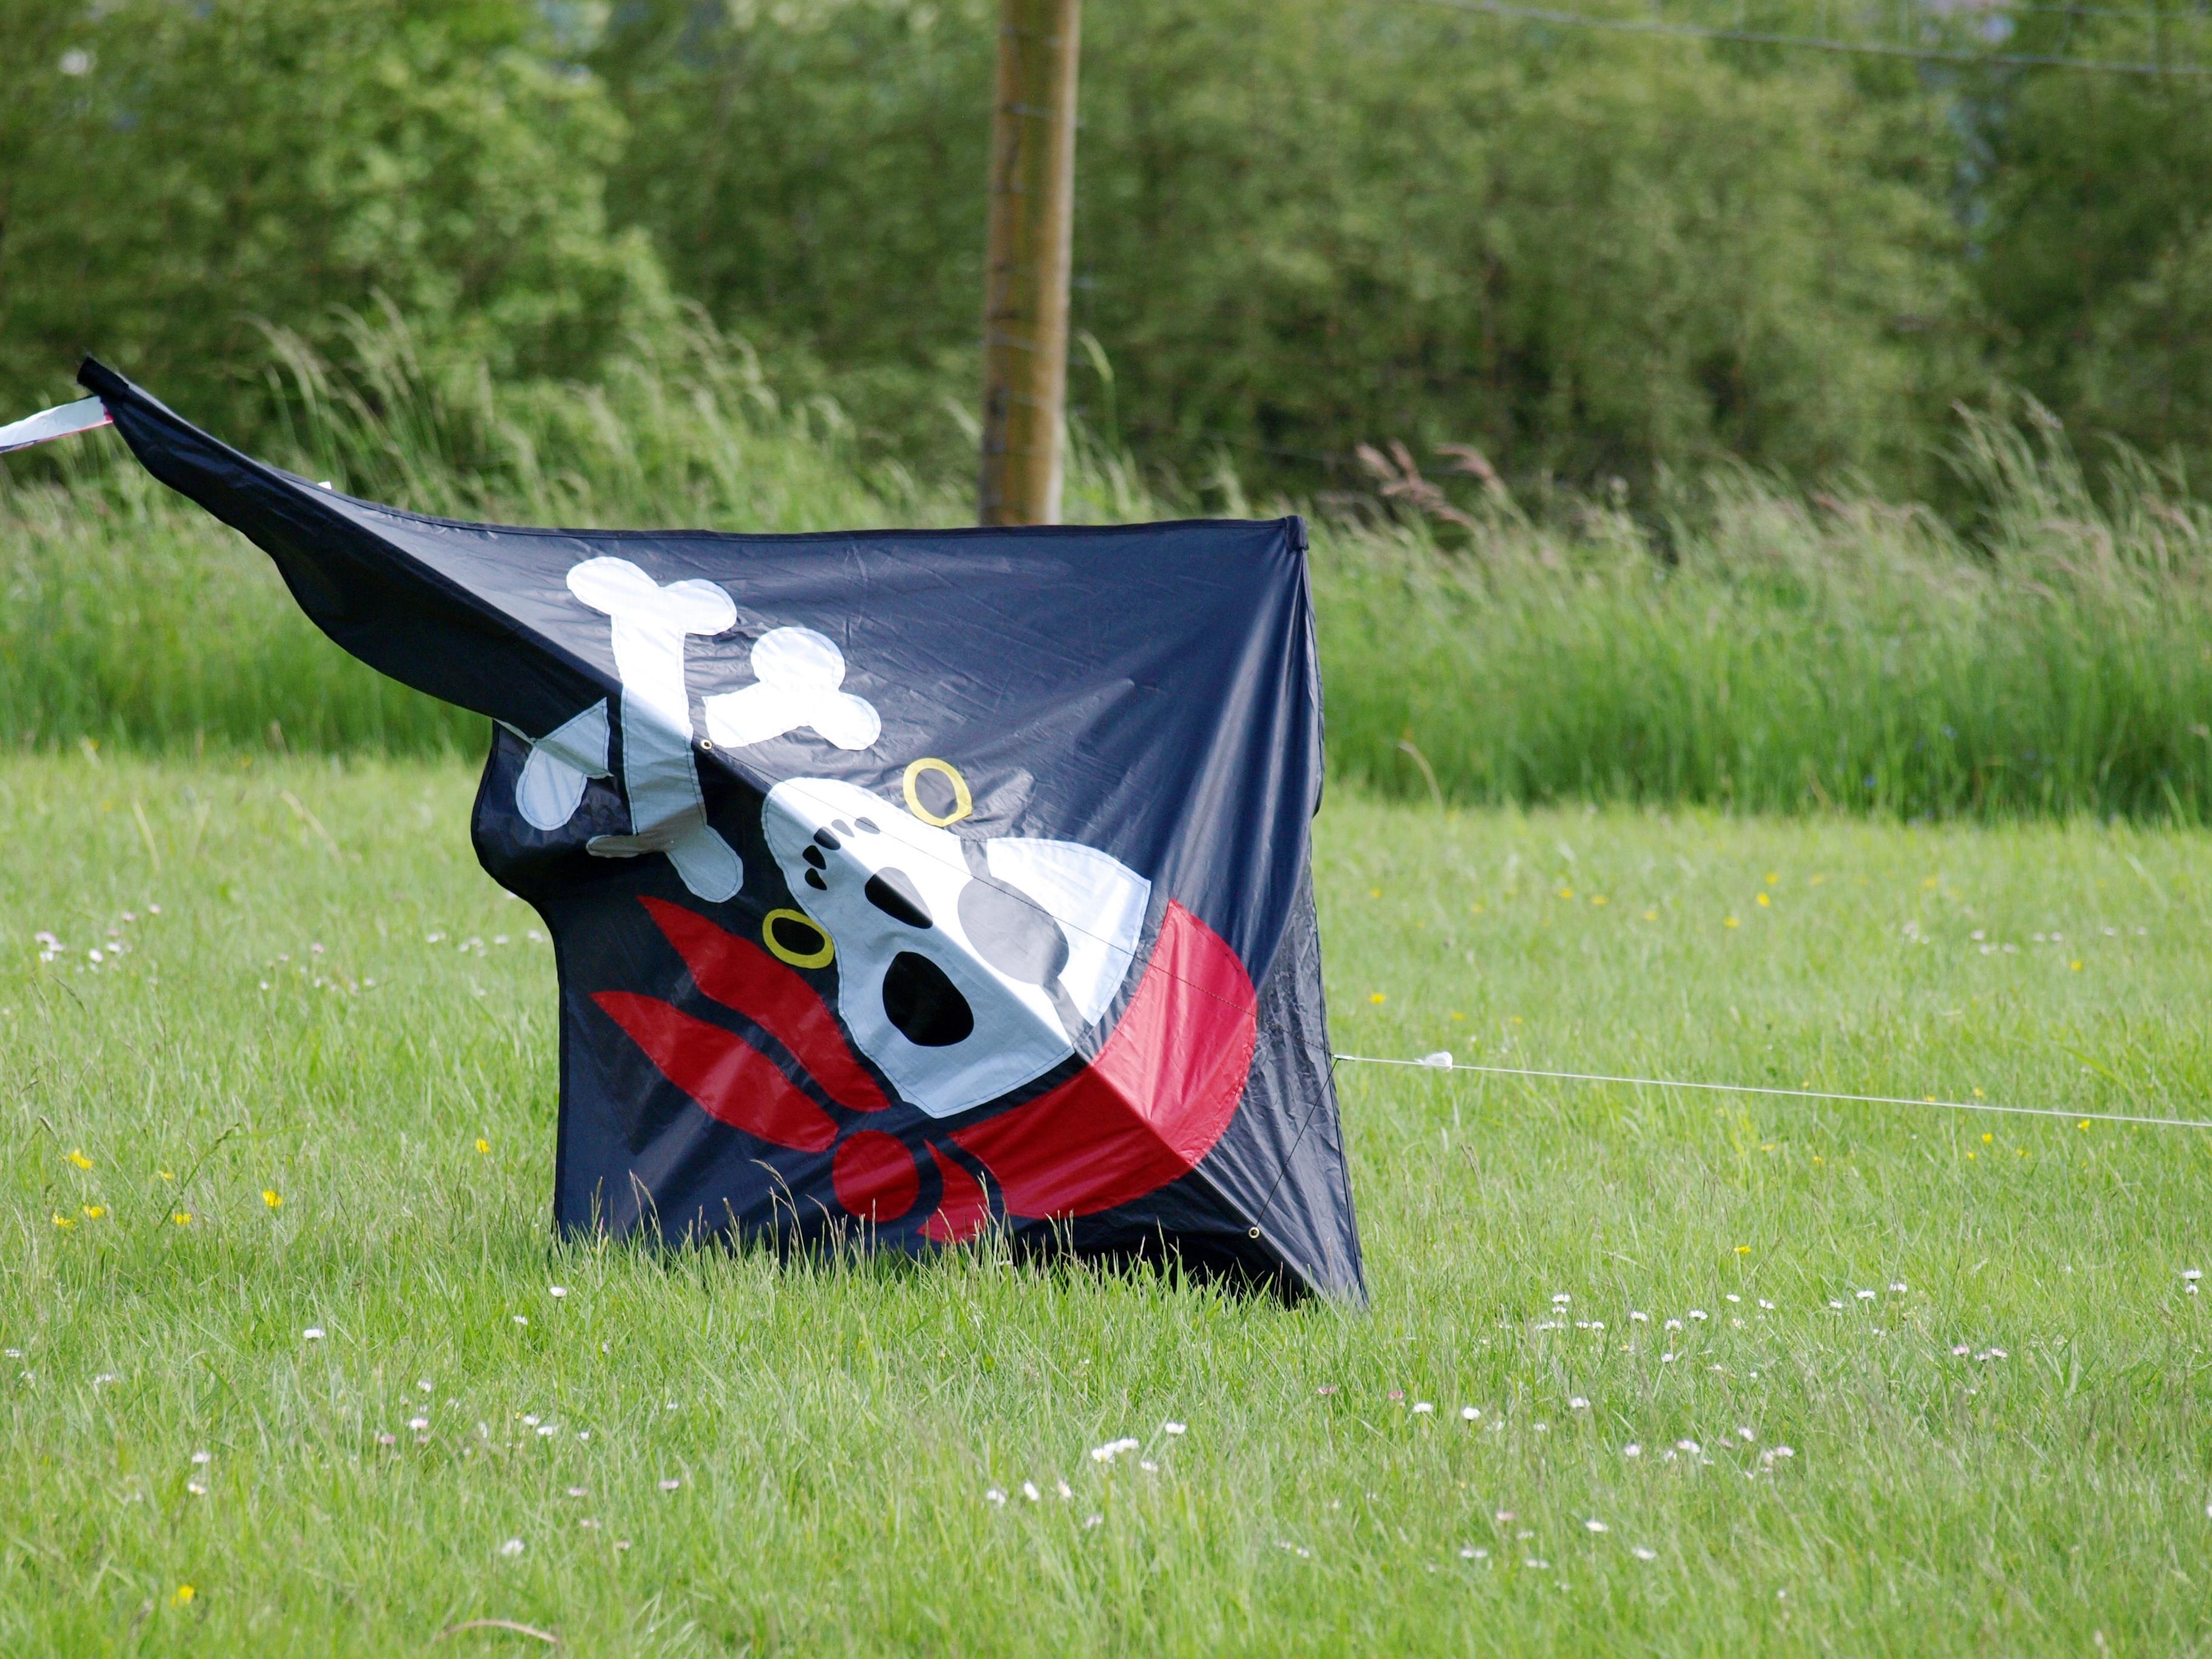
grass, wing, lawn, wind, aircraft, vehicle, toy, kite flying, dragons, kids dragon, crashed, windsports